Hulton family of Hulton

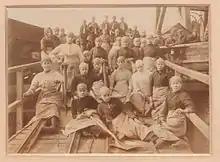
Pit brow workers at Chequerbent Colliery

The Hultons accrued much wealth from the coal under their estate. It was mined from the 1550s, but its worth became clear as industrialisation took hold in the late-18th and early-19th centuries. William Hulton, who inherited the family estate in 1800, was responsible for the major developments that exploited the coal reserves in Hulton Park. He was a principal supporter of the Bolton and Leigh Railway, which transported the Hulton's coal to markets in Bolton, Manchester and Liverpool. The railway pioneer, George Stephenson, stayed at Hulton Hall for three months while overseeing the railway's construction. The line was opened for traffic on 1 August 1828, with 40,000 people in attendance to witness what the Bolton Chronicle described as an 'interesting and novel spectacle'. The Bolton and Leigh Railway was the first railway line to operate in Lancashire. In 1858, William Hulton founded the Hulton Colliery Company in partnership with Harwood Walcot Banner. Their partnership was dissolved ten years later and from 1868 onwards the company traded under the Hulton name. The Hultons gave up control of the coal mines in 1886 after the Hulton Colliery Company was founded. In December 1910 a defective safety lamp caused an explosion in the Pretoria Pit killing 344 men and boys. It was the worst coal mining disaster in Lancashire, and the third worst in Britain. By 1947, the Hulton coal empire could claim to be the largest in Lancashire, but it gradually diminished in the second half of the 20th century due to a nationwide fall in demand.